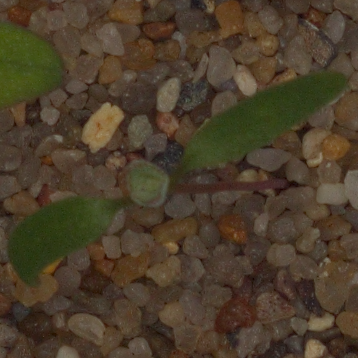
Label: fat_hen